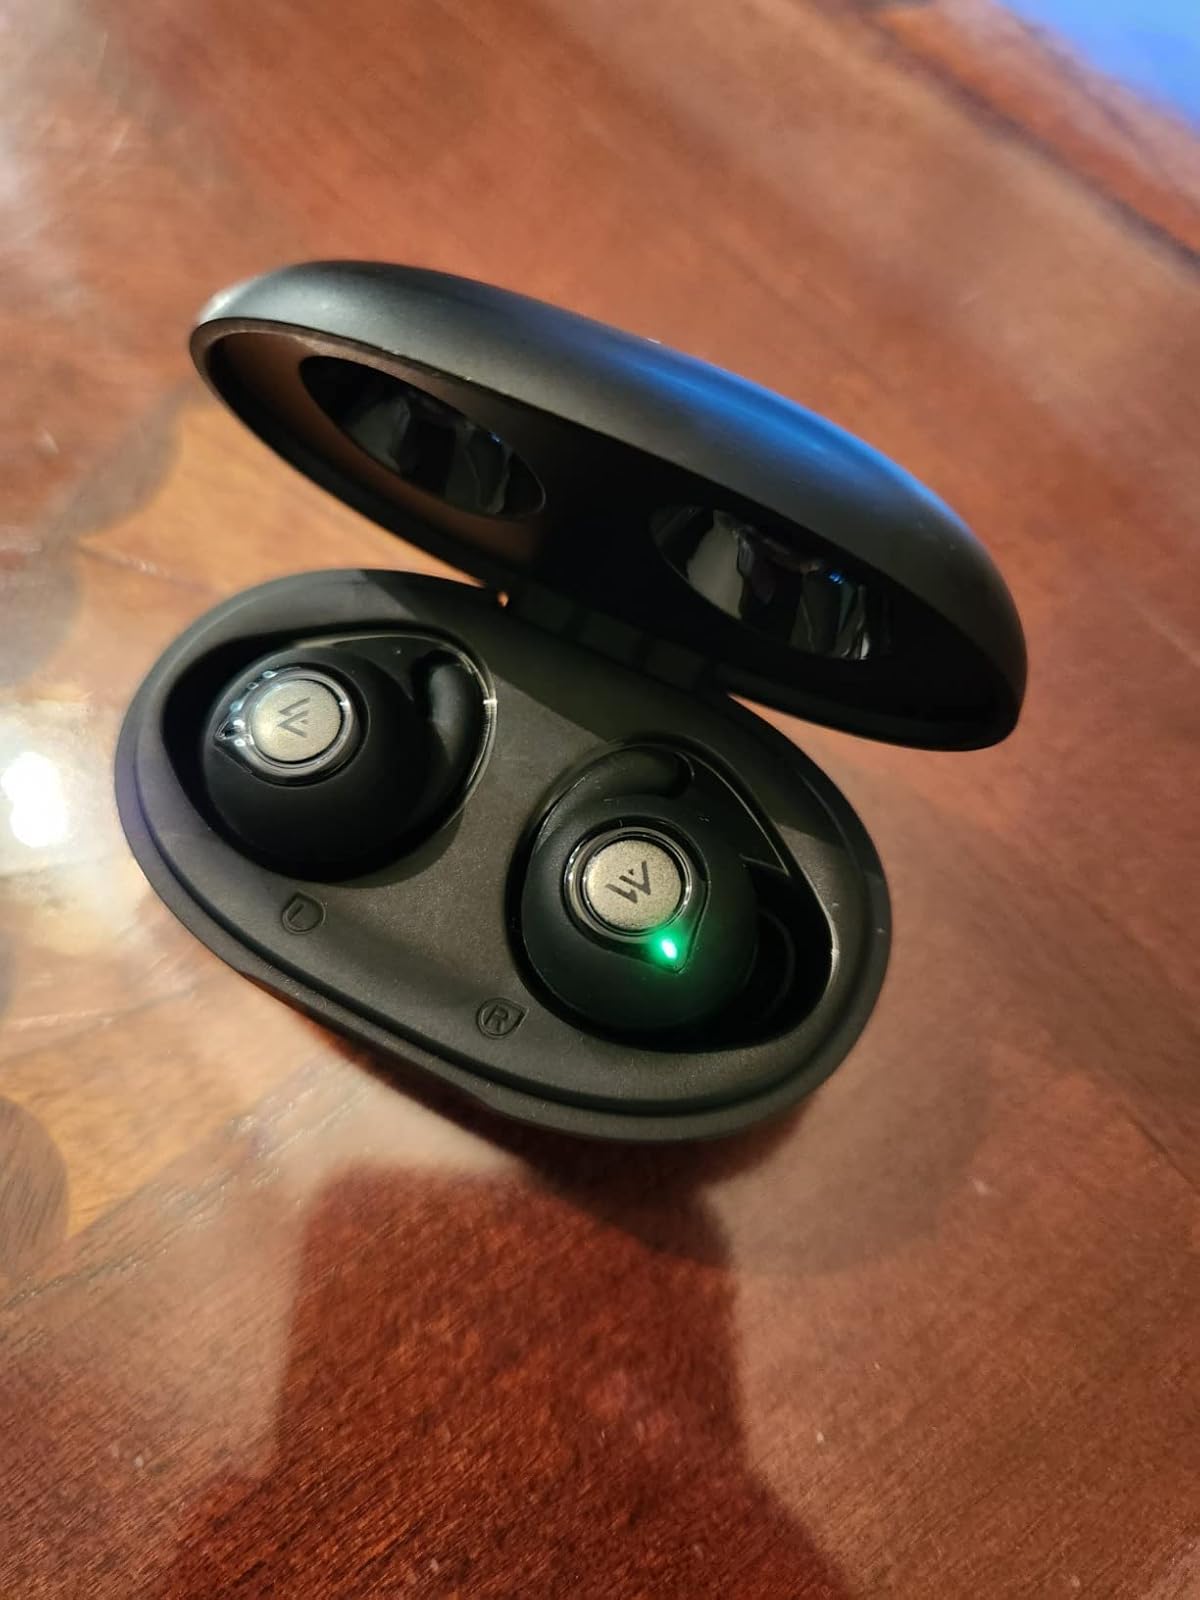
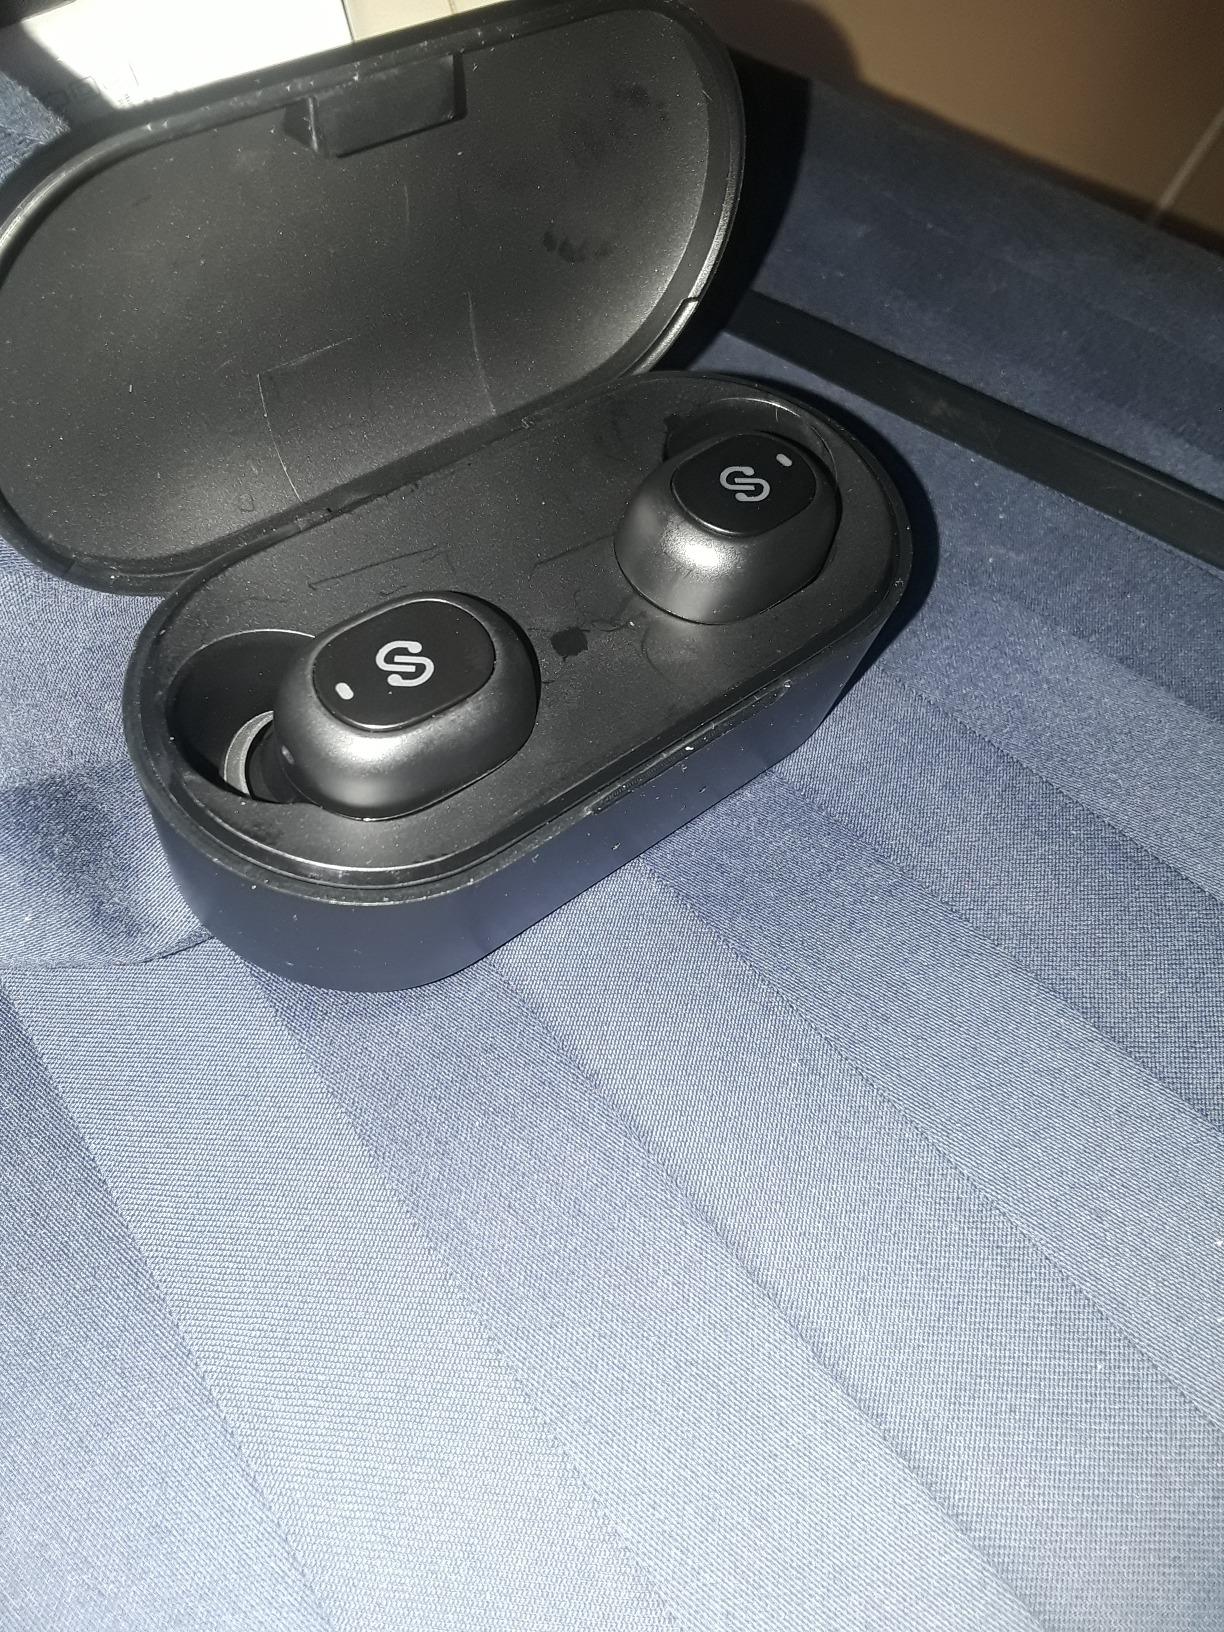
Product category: earbuds
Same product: no